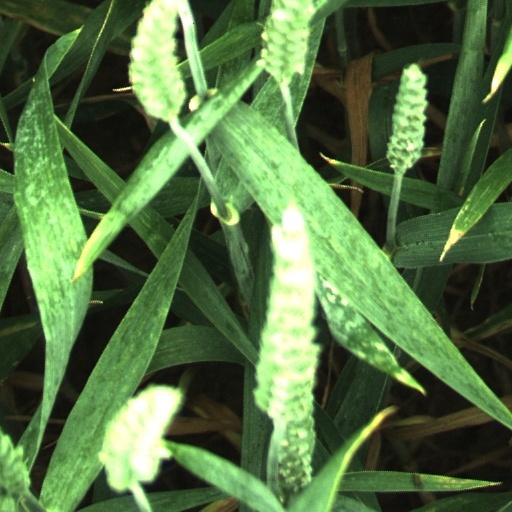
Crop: wheat